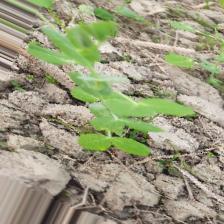
Label: Powdery Mildew